Carol I of Romania

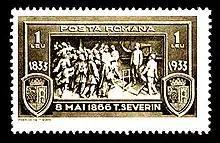

Due to the political conflict between Prussia and the Austrian Empire, Karl travelled incognito by railroad from Düsseldorf to Baziaș, through Switzerland. He received there a Swiss passport from a Swiss public clerk, friend of his family, under the name of Karl Hettingen. From Baziaș he travelled by boat to Turnu Severin, since there was no railroad to Romania. As he crossed the border onto Romanian soil, he was met by Brătianu, who bowed before him and asked Karl to join him in his carriage. He was formally elected Domnitor on 20 April.